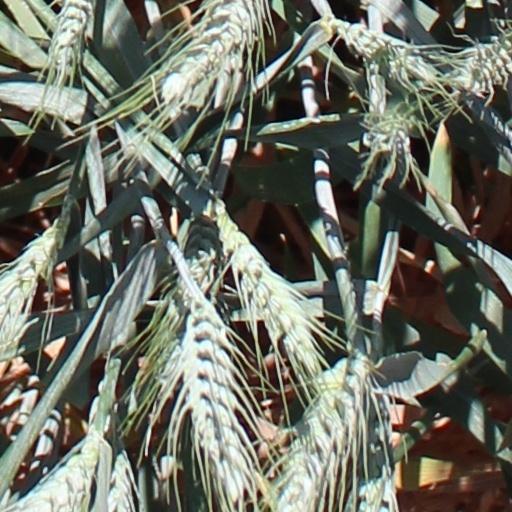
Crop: wheat